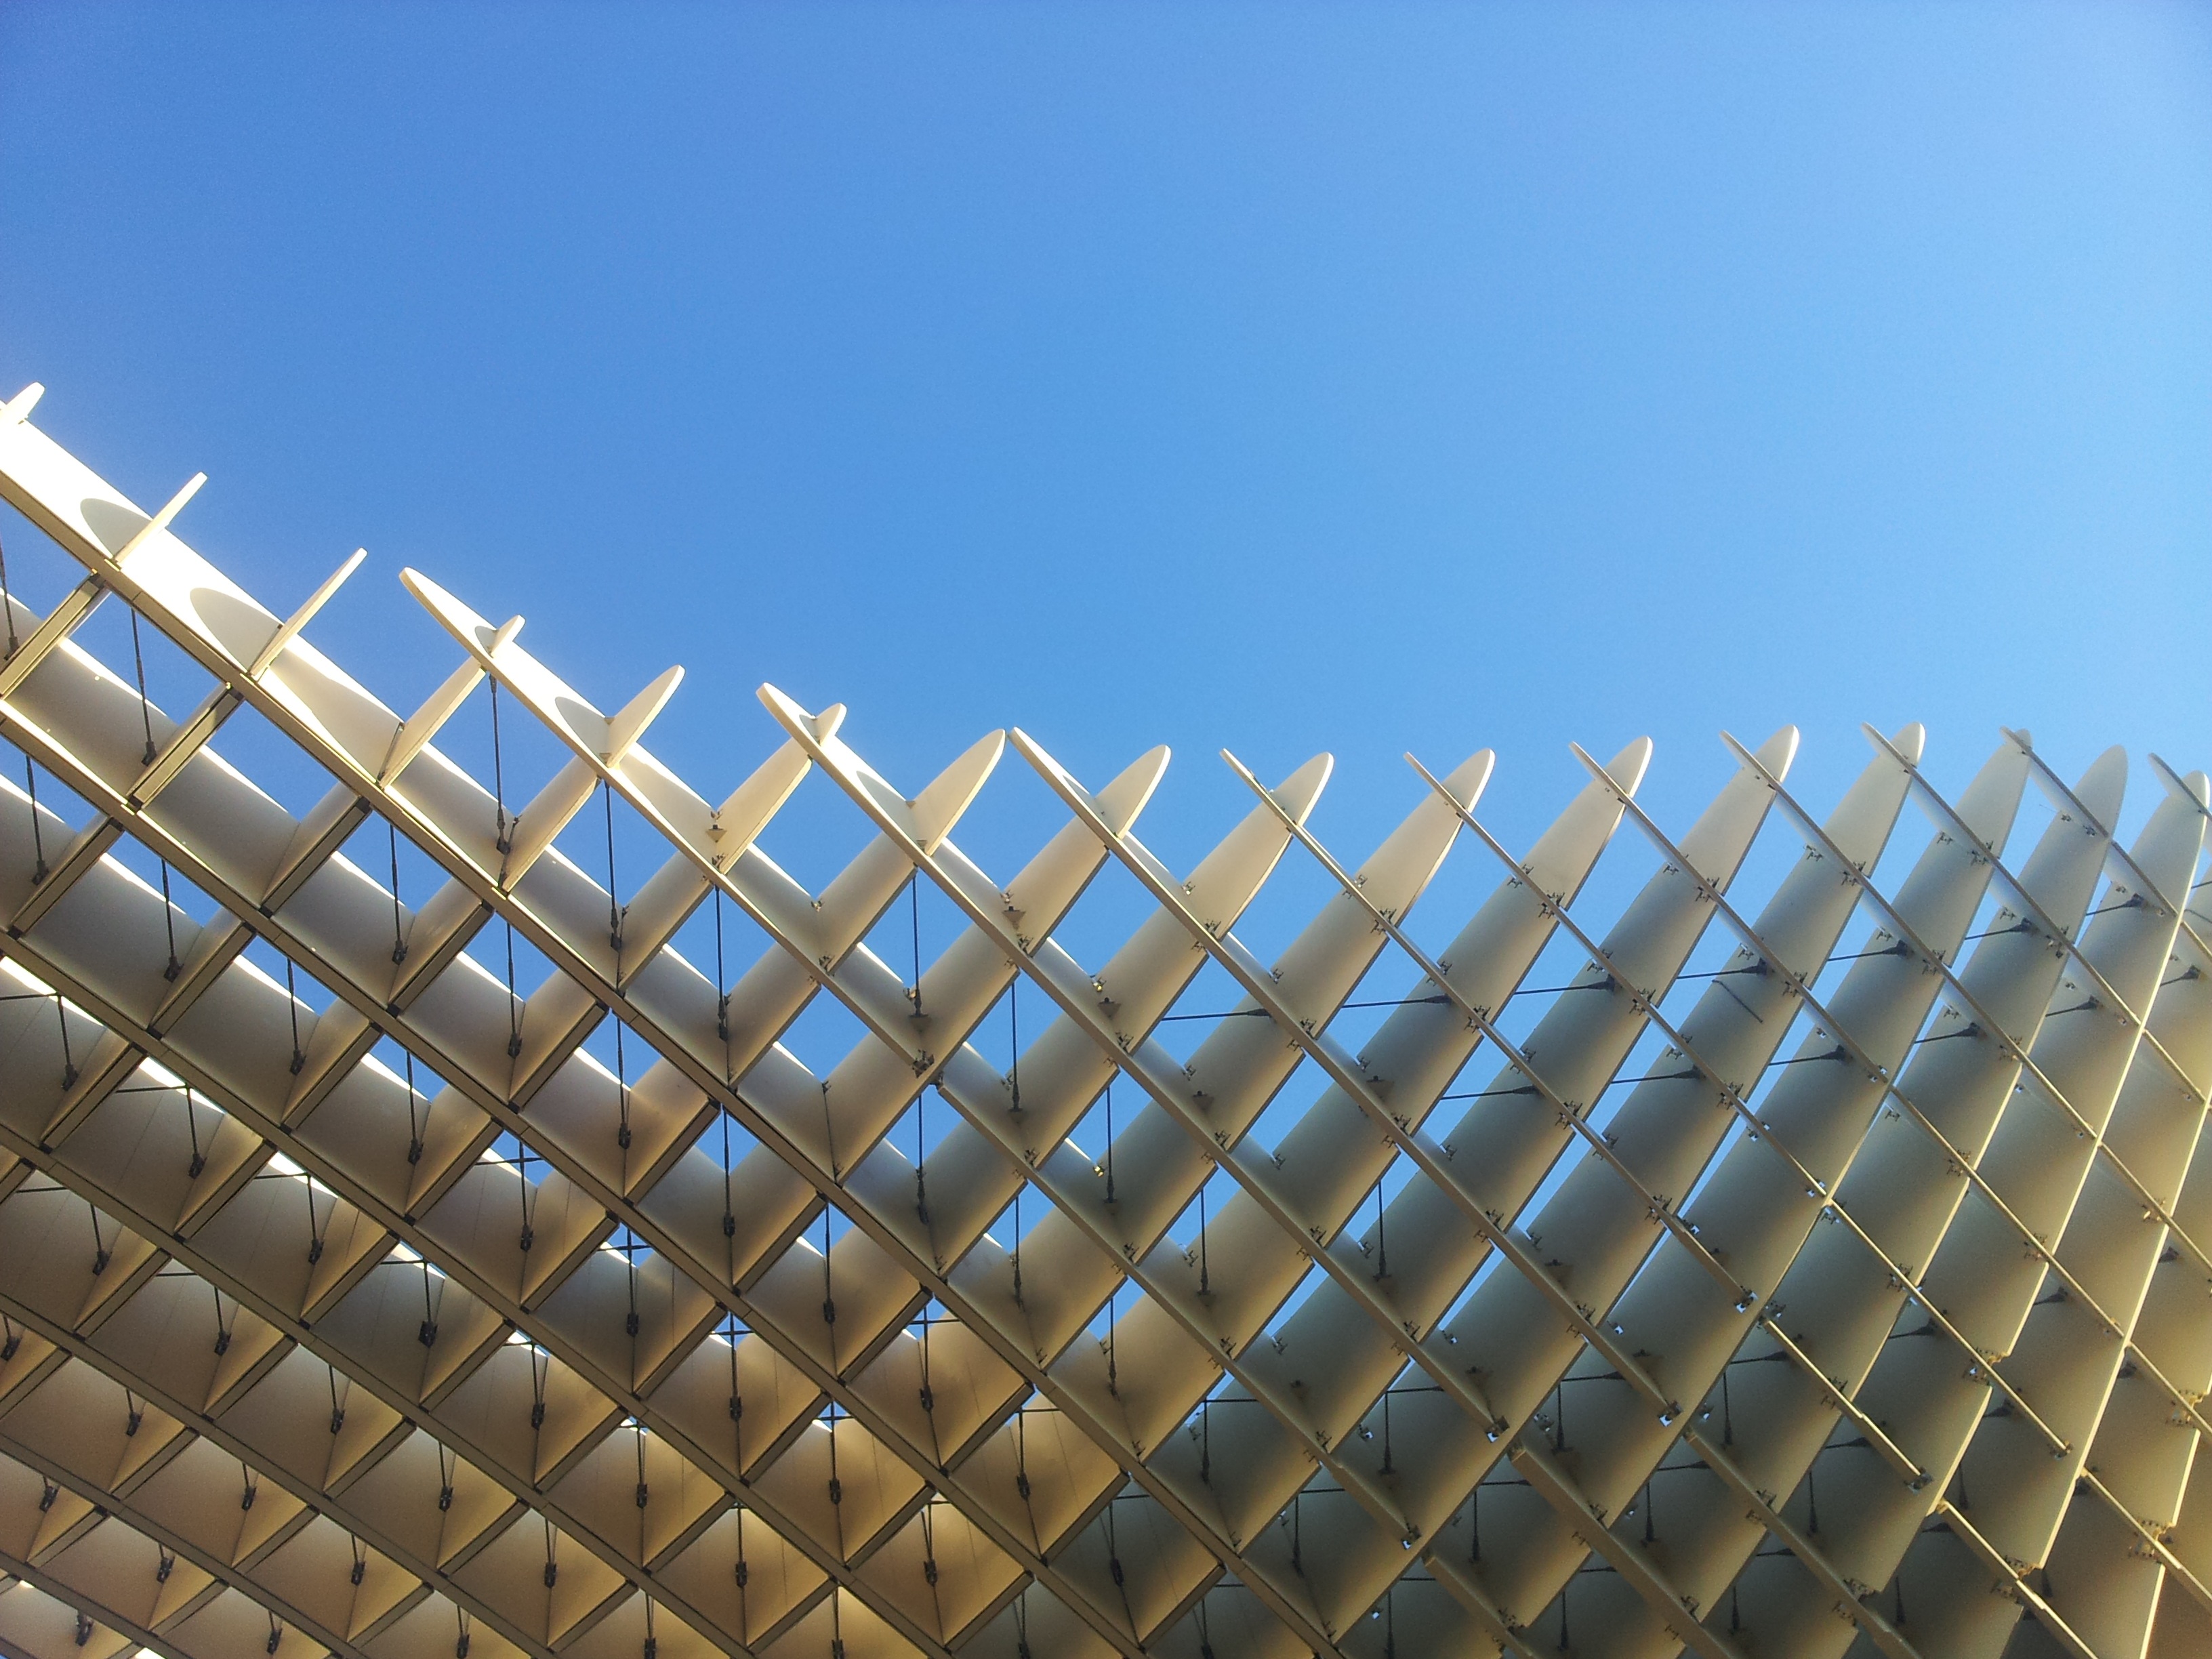
fence, architecture, structure, roof, skyscraper, wall, construction, line, landmark, facade, attraction, stadium, spain, net, seville, andalusia, detail, shape, daylighting, metropol parasol, outdoor structure, chain link fencing